Voyage of the Brooklyn Saints

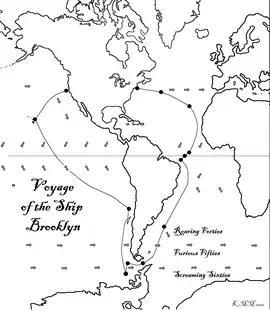
Route of the ship "Brooklyn" on its historic voyage.

The ship "Brooklyn" Saints were pioneers who sailed from New York City to San Francisco in Alta California (February 4 – July 31, 1846) to establish the first Mormon colony in the West. Due to religious persecution, leaders of the Church of Jesus Christ of Latter-day Saints (LDS Church) planned to relocate the Mormon populace outside the United States. Two hundred thirty eight pioneers were recruited to sail around Cape Horn with heavy equipment for a large colony. They would plant crops and build infrastructure to receive the larger migration coming west by wagon the following year. "Brooklyn" took six months to sail 24,000 miles around Cape Horn to Alta California, surviving two terrible storms. Upon landing, the "Brooklyn" Saints were instrumental in building San Francisco and helped to kick off the California Gold Rush.